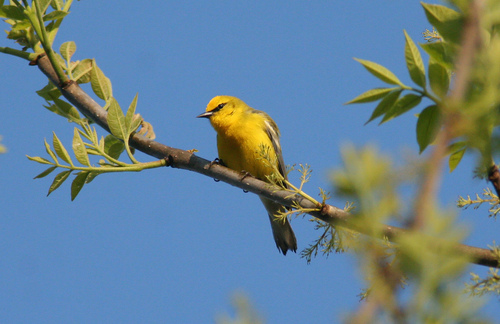
this bird has a yellow belly and breast with black superciliary and sharp bit.
a small colorful bird with bright yellow feathers covering its entire body and a small pointed beak.
colorful bird with a yellow crown, yellow breast and yellow throat.
this bird is yellow and brown in color with a sharp black beak, and black eye rings.
this small yellow bird has a black cheek patch and small black bill.
an all over bright yellow bird that has a short pointy grey bill, black spotted wingbar, nape and side.
this yellow bird has darker coloration on the wings and tail feathers as well as a black stripe around the eyes and a short bill.
this bird is yellow and brown in color, with a pointy black beak.
this bird has wings that are black and has a yellow body
this bird has wings that are black and has a yellow belly
Species: Blue Winged Warbler